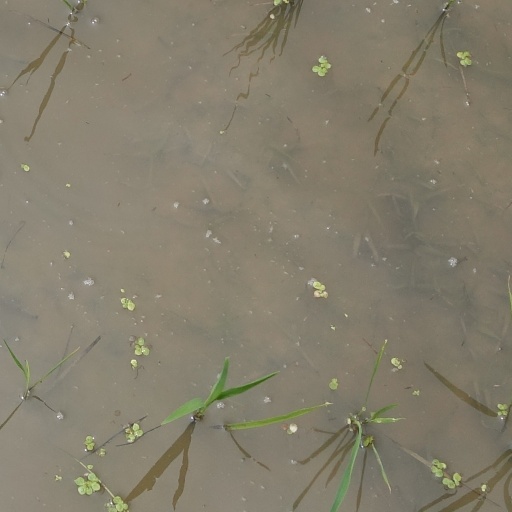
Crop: rice